Māhū

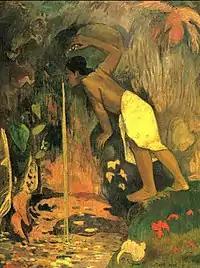
"Papa Moe (Mysterious Water)", an oil painting by the Westerner, Paul Gauguin, from 1893. It depicts a in Tahiti drinking from a waterfall.

In the pre-colonial history of Hawai'i, were notable healers, although much of this history was elided through the intervention of Christian missionaries. According to Joan Roughgarden, the lacked access to political power, were unable to aspire to leadership roles, and "Perceived as always available for sexual conquest by men." The first published description of occurs in Captain William Bligh's logbook of the Bounty, which stopped in Tahiti in 1789, where he was introduced to a member of a "class of people very common in Otaheitie called Mahoo... who although I was certain was a man, had great marks of effeminacy about him."